Tandem rolling mill

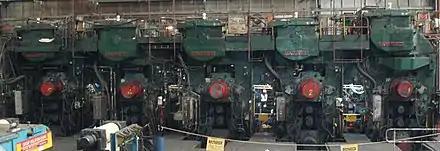
Five stand temper mill (strip goes right to left)

This term is used to ensure that the control of the rolling force using the screws is independent of the metal being rolled.